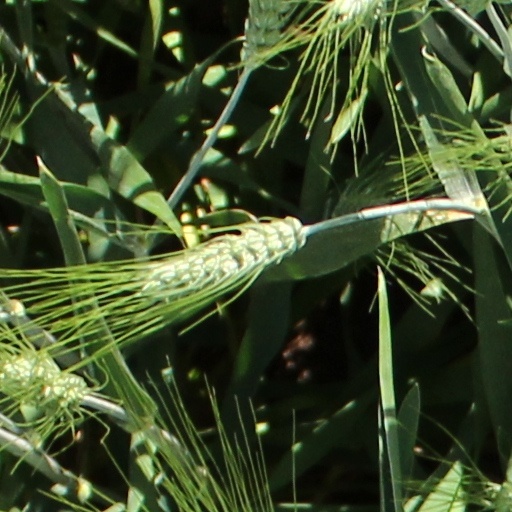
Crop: wheat